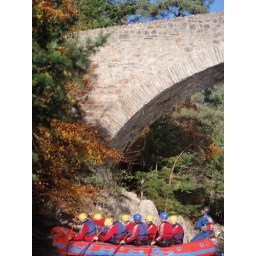
white water rafting two day adventure stag weekend. three sections of the Findhorn river over two days.